History of the Calvinist–Arminian debate

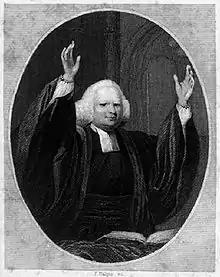
George Whitefield (1714–1770) collaborated with John Wesley in the founding of Methodism, but remained a Calvinist and broke with Wesley when Wesley became an Arminian.

These theological issues played a divisive part in the early history of Methodism in the 18th century. Heated discussions on Arminianism took place between Methodist ministers John Wesley and George Whitefield. From 1740 Wesley broke with Calvinism. His position caused initially the rupture with the Welsh Calvinistic Methodists under Howell Harris in 1742–1743; and then the creation of the Countess of Huntingdon's Connexion in 1756, about the same time when Wesley broke with James Hervey. In the 1770s, a sharp debate occurred between Wesley and Augustus Montague Toplady.